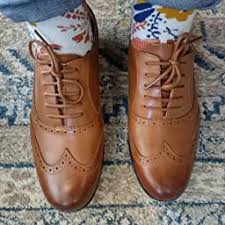
Label: Brogue